John Arnup

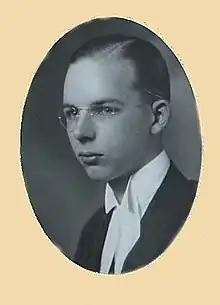

John Douglas Arnup, (May 24, 1911 – October 5, 2005) was a Canadian judge on the Court of Appeal for Ontario, who is best known for having pioneered universal legal aid in Ontario.